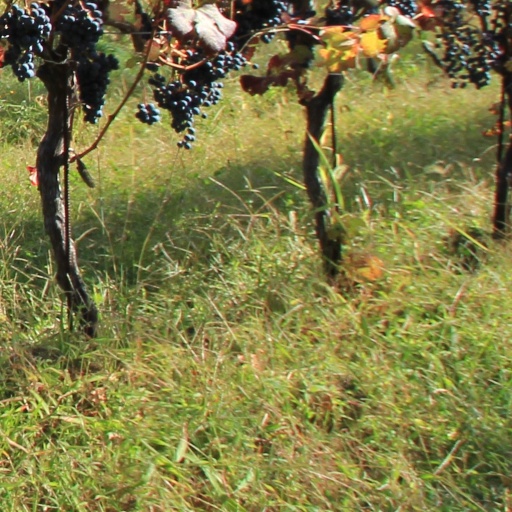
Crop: grape